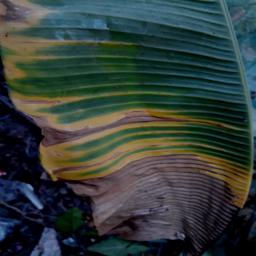
Label: POTASSIUM DEFICIENCY